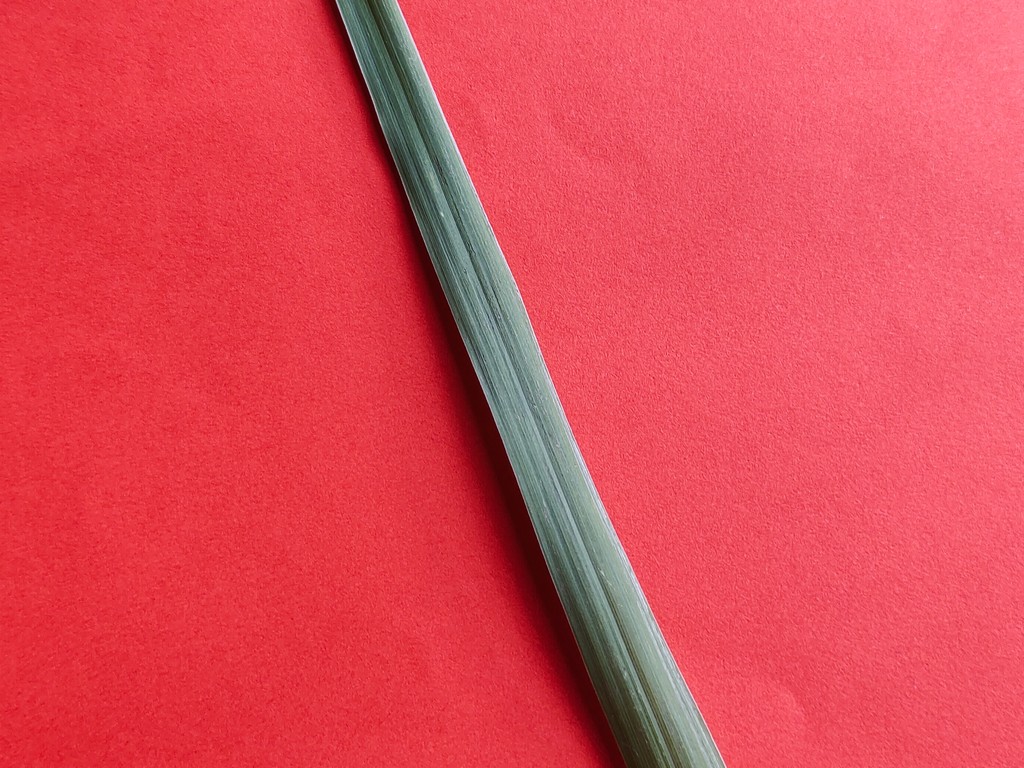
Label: Healthy